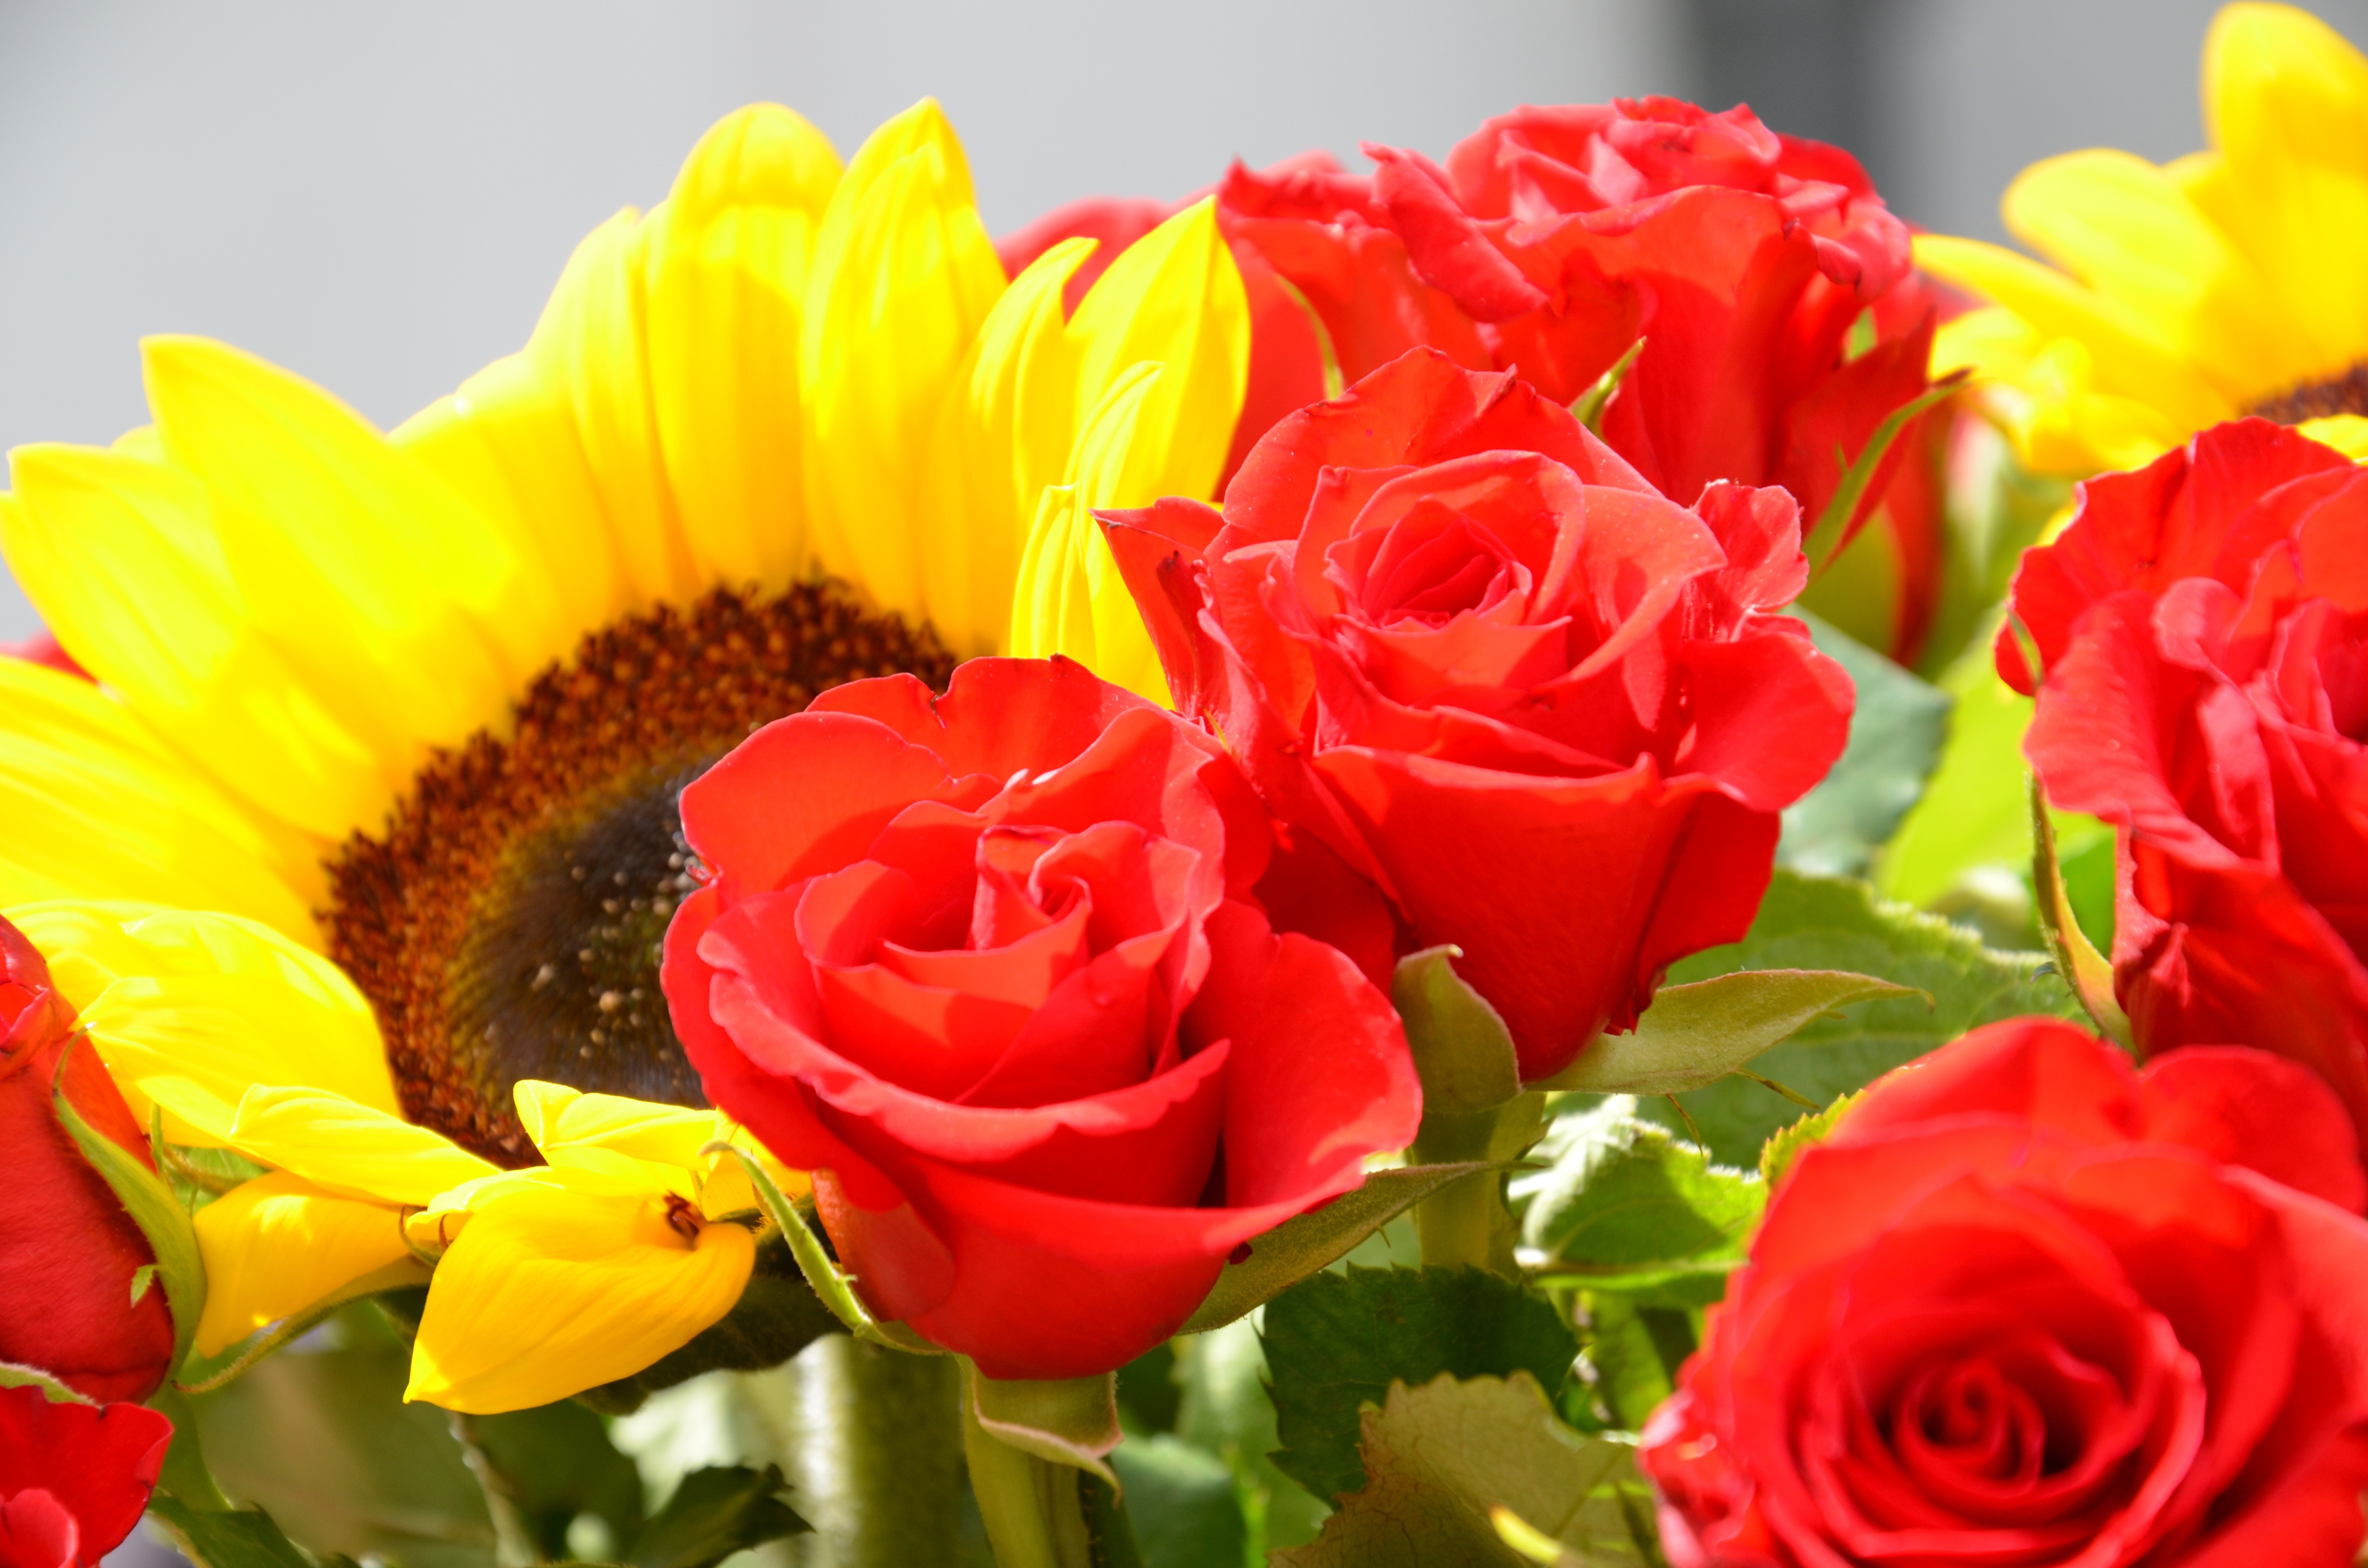
plant, flower, petal, bouquet, rose, red, yellow, flora, flowers, sun flower, floristry, floribunda, macro photography, flowering plant, garden roses, flower bouquet, land plant